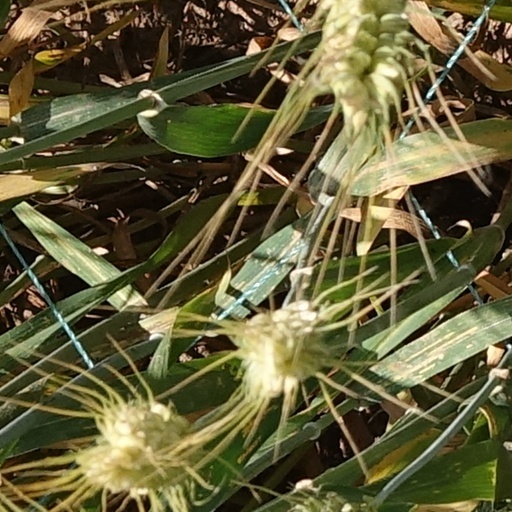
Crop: wheat